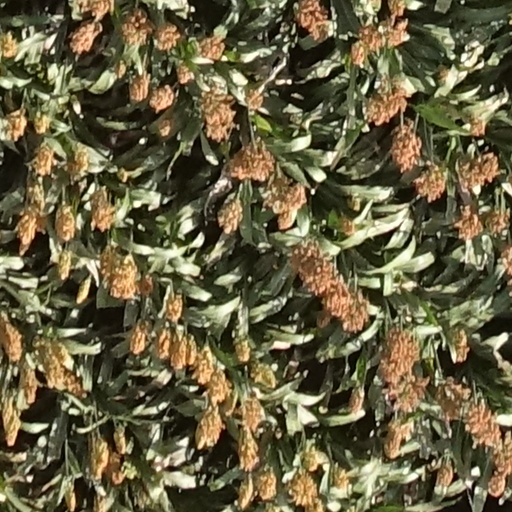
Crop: sorghum